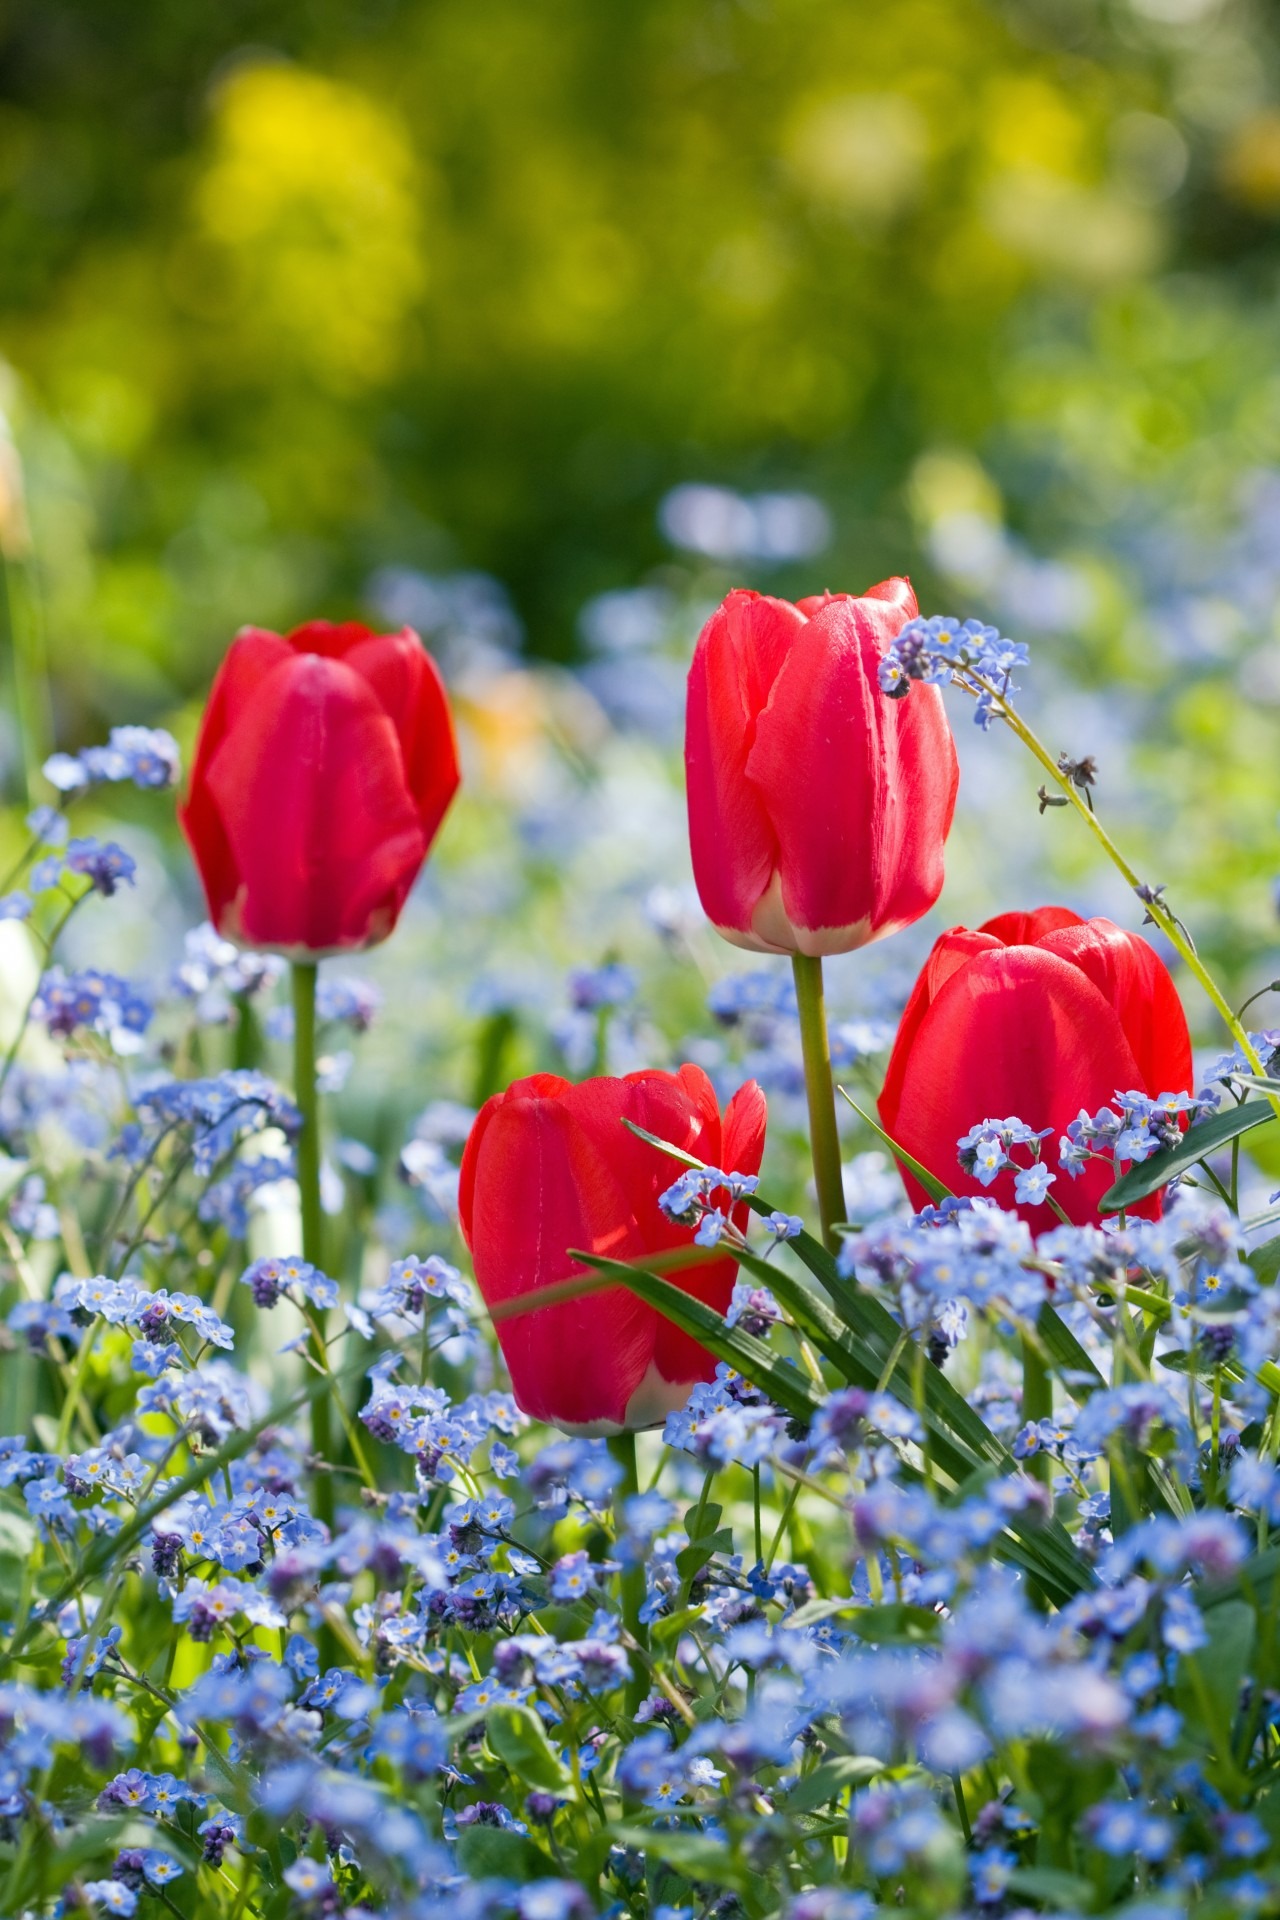
nature, blossom, plant, field, meadow, flower, petal, floral, tulip, red, botany, blue, flora, wildflower, flowers, forget me not, background, beautiful, image, tulips, flowering plant, land plant, forget me nots